Mount Carmel East

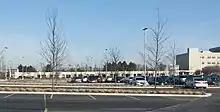
North parking garage

The hospital is accessible by public transport via COTA bus services operating throughout metropolitan Columbus, Ohio. Mount Carmel East is also accessible from Interstate 270 immediately off exit 39 onto Ohio State Route 16. They are also located close to John Glenn Columbus International Airport allowing fixed wing air ambulance aircraft to land nearby. Parking is available for free at a new parking garage and three parking lots nearby on the hospital grounds.